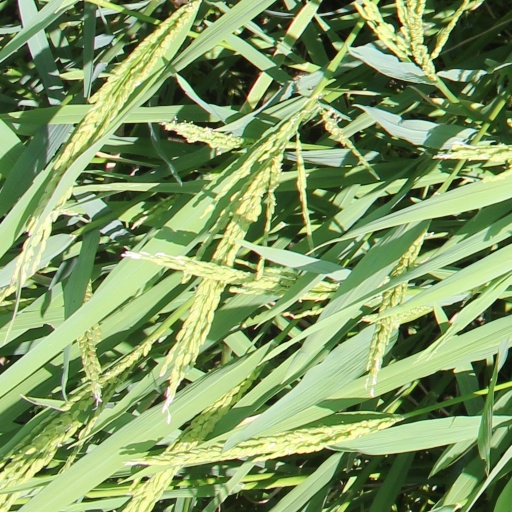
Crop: rice